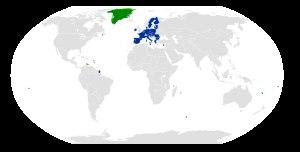
La géographie de l'Union européenne prend en compte plusieurs éléments : dans un premier temps la géographie physique de celle-ci qui évolue au travers de ses élargissements ; et sa géographie humaine, c'est-à-dire l'organisation de son espace, de sa richesse, qui, comme la géographie physique, est soumise aux évolutions liées à ses élargissements. La géographie de l'Union prend aussi en compte les régions d'outre-mer de l'Union européenne, ainsi que, dans une moindre mesure, les territoires dépendant de l'Union sans en faire partie.